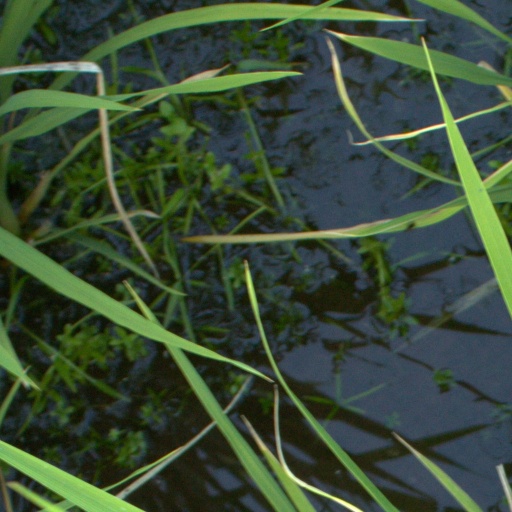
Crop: rice